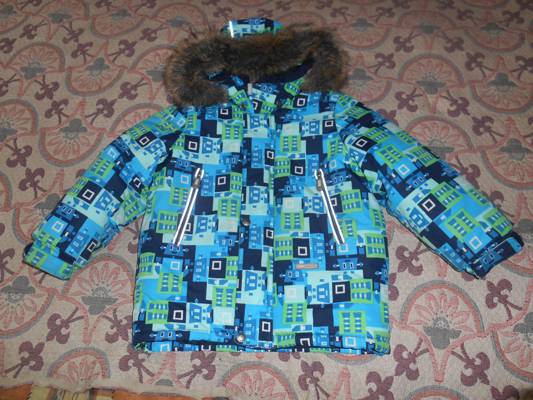
Waste category: clothes